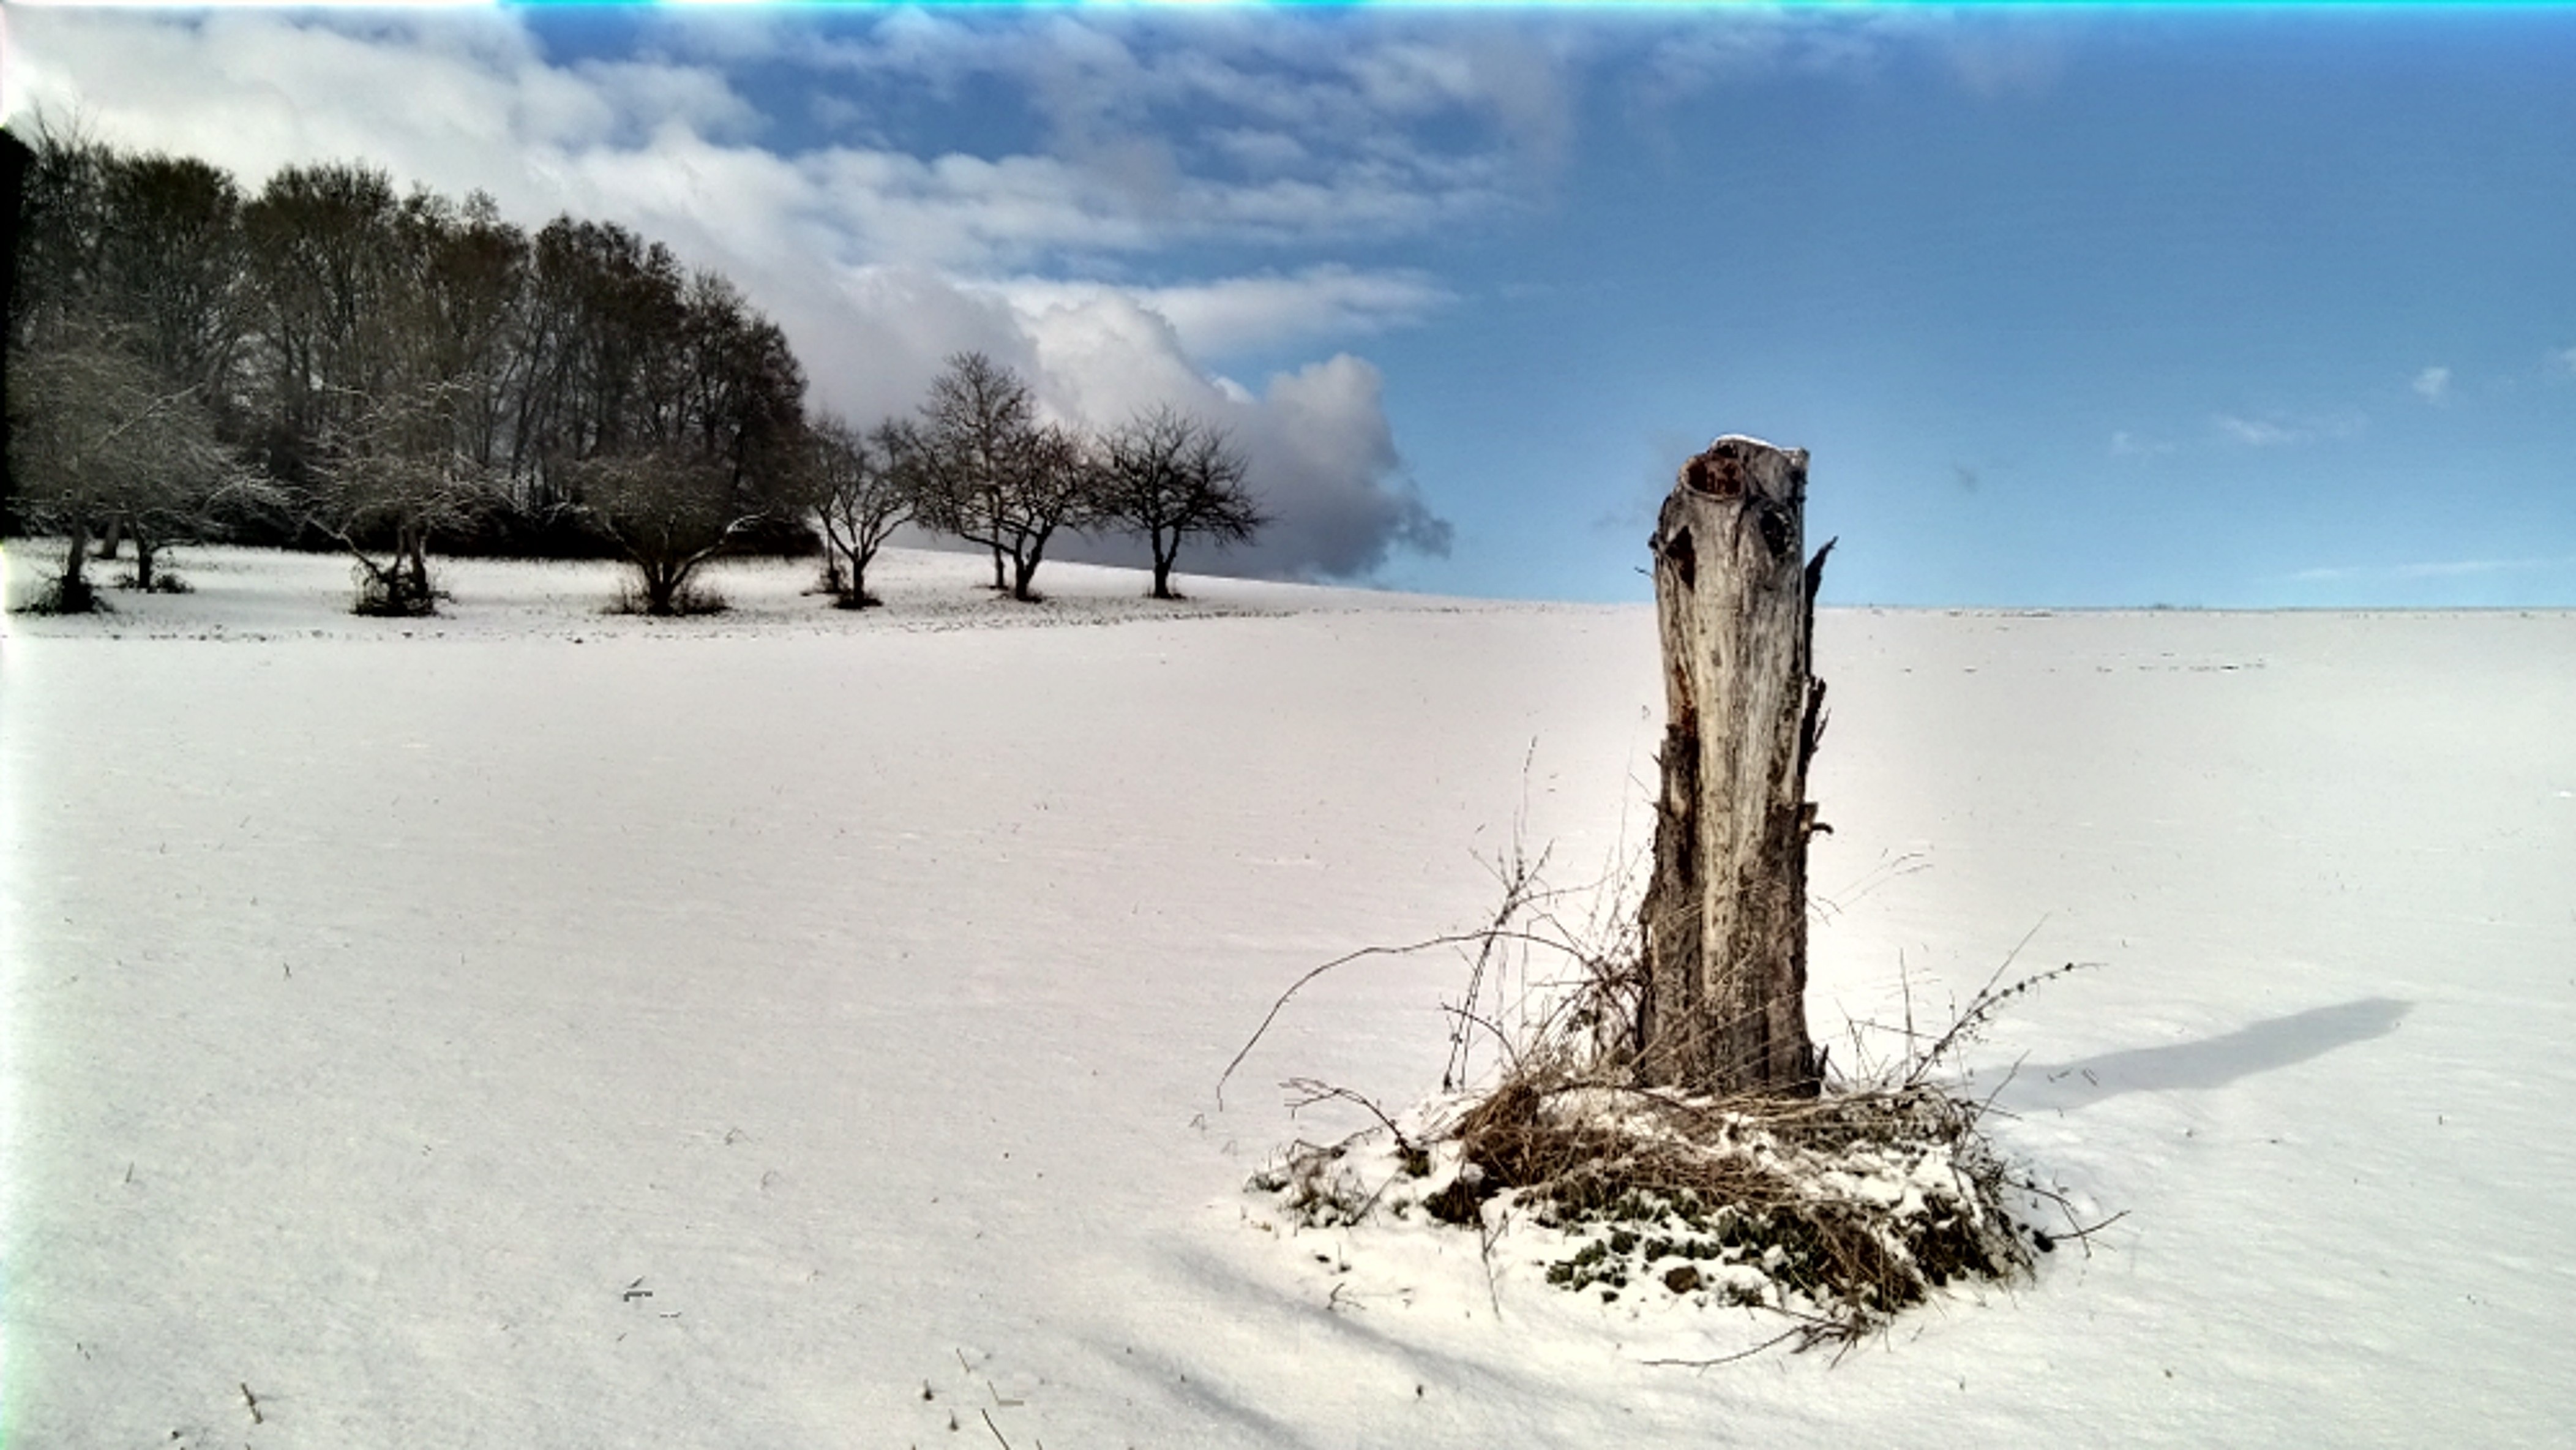
tree, sand, snow, cold, winter, white, walk, ice, weather, rest, season, relaxation, winter sun, snowflakes, freezing, woody plant, winterspaziergang, schneelanschaft, winter walk, snow happiness